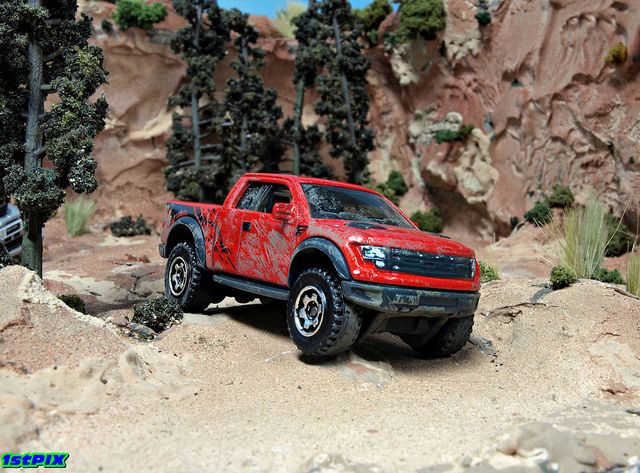
user: Given an image and a question. Answer the question in a short answer. Question: What kind of truck is it? Short Answer:
assistant: pickup